Sangeeta Lakshmi

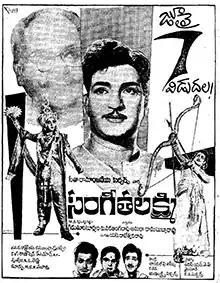
Theatrical release poster

Sangeeta Lakshmi is a 1966 Indian Telugu-language drama film, produced by P. Narasimha Rao, Amara Ramasubba Rao under the Seetaramanjaneya Pictures banner. It stars N. T. Rama Rao, Jamuna with music composed by S. Rajeswara Rao.